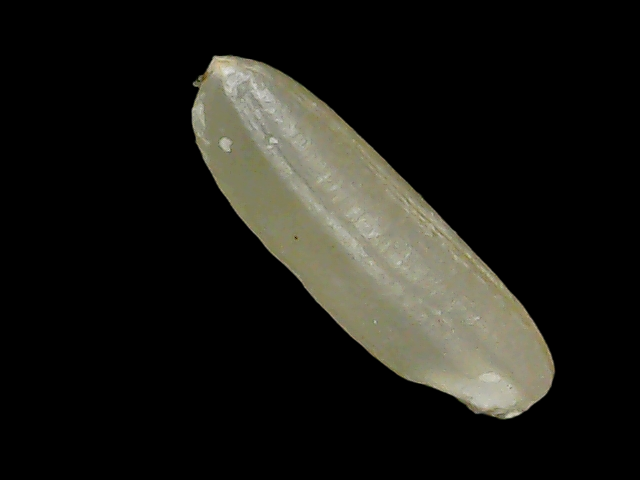
Rice variety: Binadhan11